History of Canada

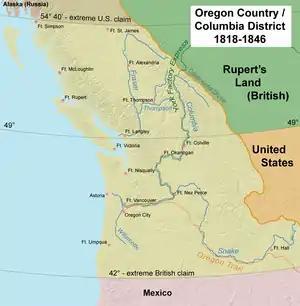
Map of the Columbia District, also referred to as Oregon Country. The region was disputed territory between the UK and the US until 1846, with the signing of the Oregon Treaty.

The British government then sent Lord Durham to examine the situation; he stayed in Canada for five months before returning to Britain, bringing with him his Durham Report, which strongly recommended responsible government. A less well-received recommendation was the amalgamation of Upper and Lower Canada for the deliberate assimilation of the French-speaking population. The Canadas were merged into a single colony, the United Province of Canada, by the 1840 Act of Union, and responsible government was achieved in 1848, a few months after it was accomplished in Nova Scotia. The parliament of United Canada in Montreal was set on fire by a mob of Tories in 1849 after the passing of an indemnity bill for the people who suffered losses during the rebellion in Lower Canada.